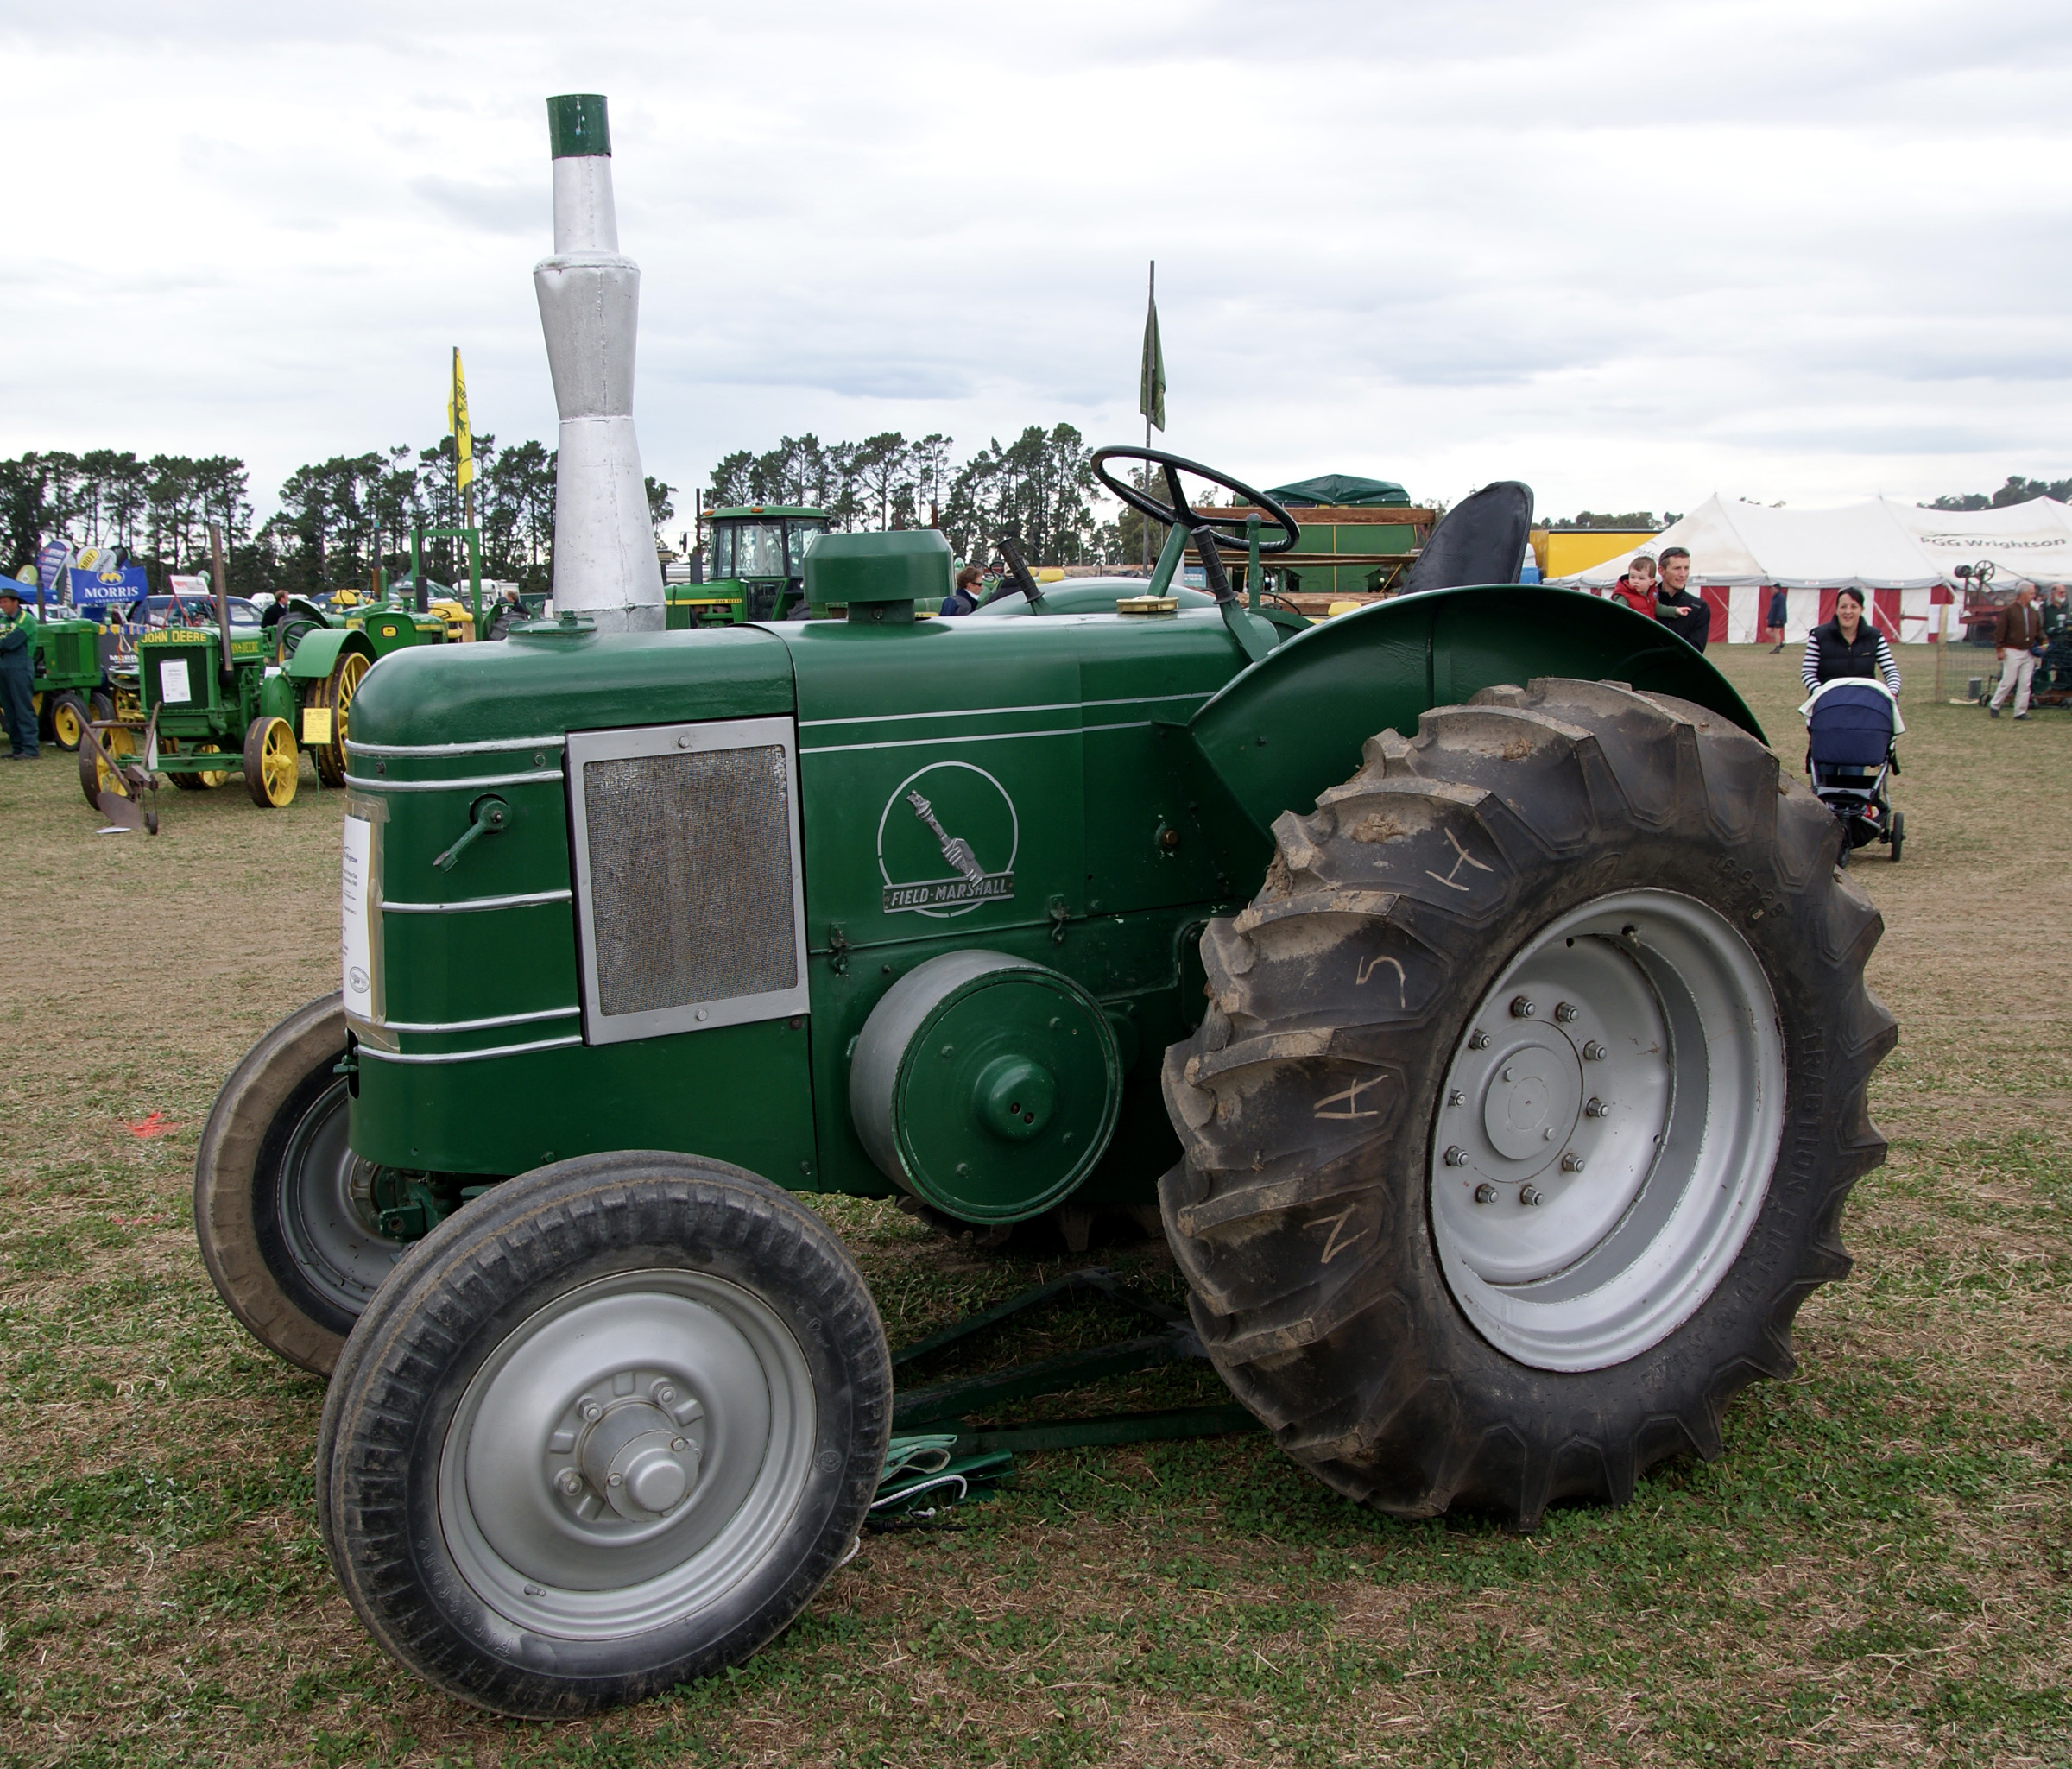
tractor, field, wheel, farming, vehicle, publicdomain, ploughing, tractorsdiggers, plowing, tractors, agricultural machinery, land vehicle